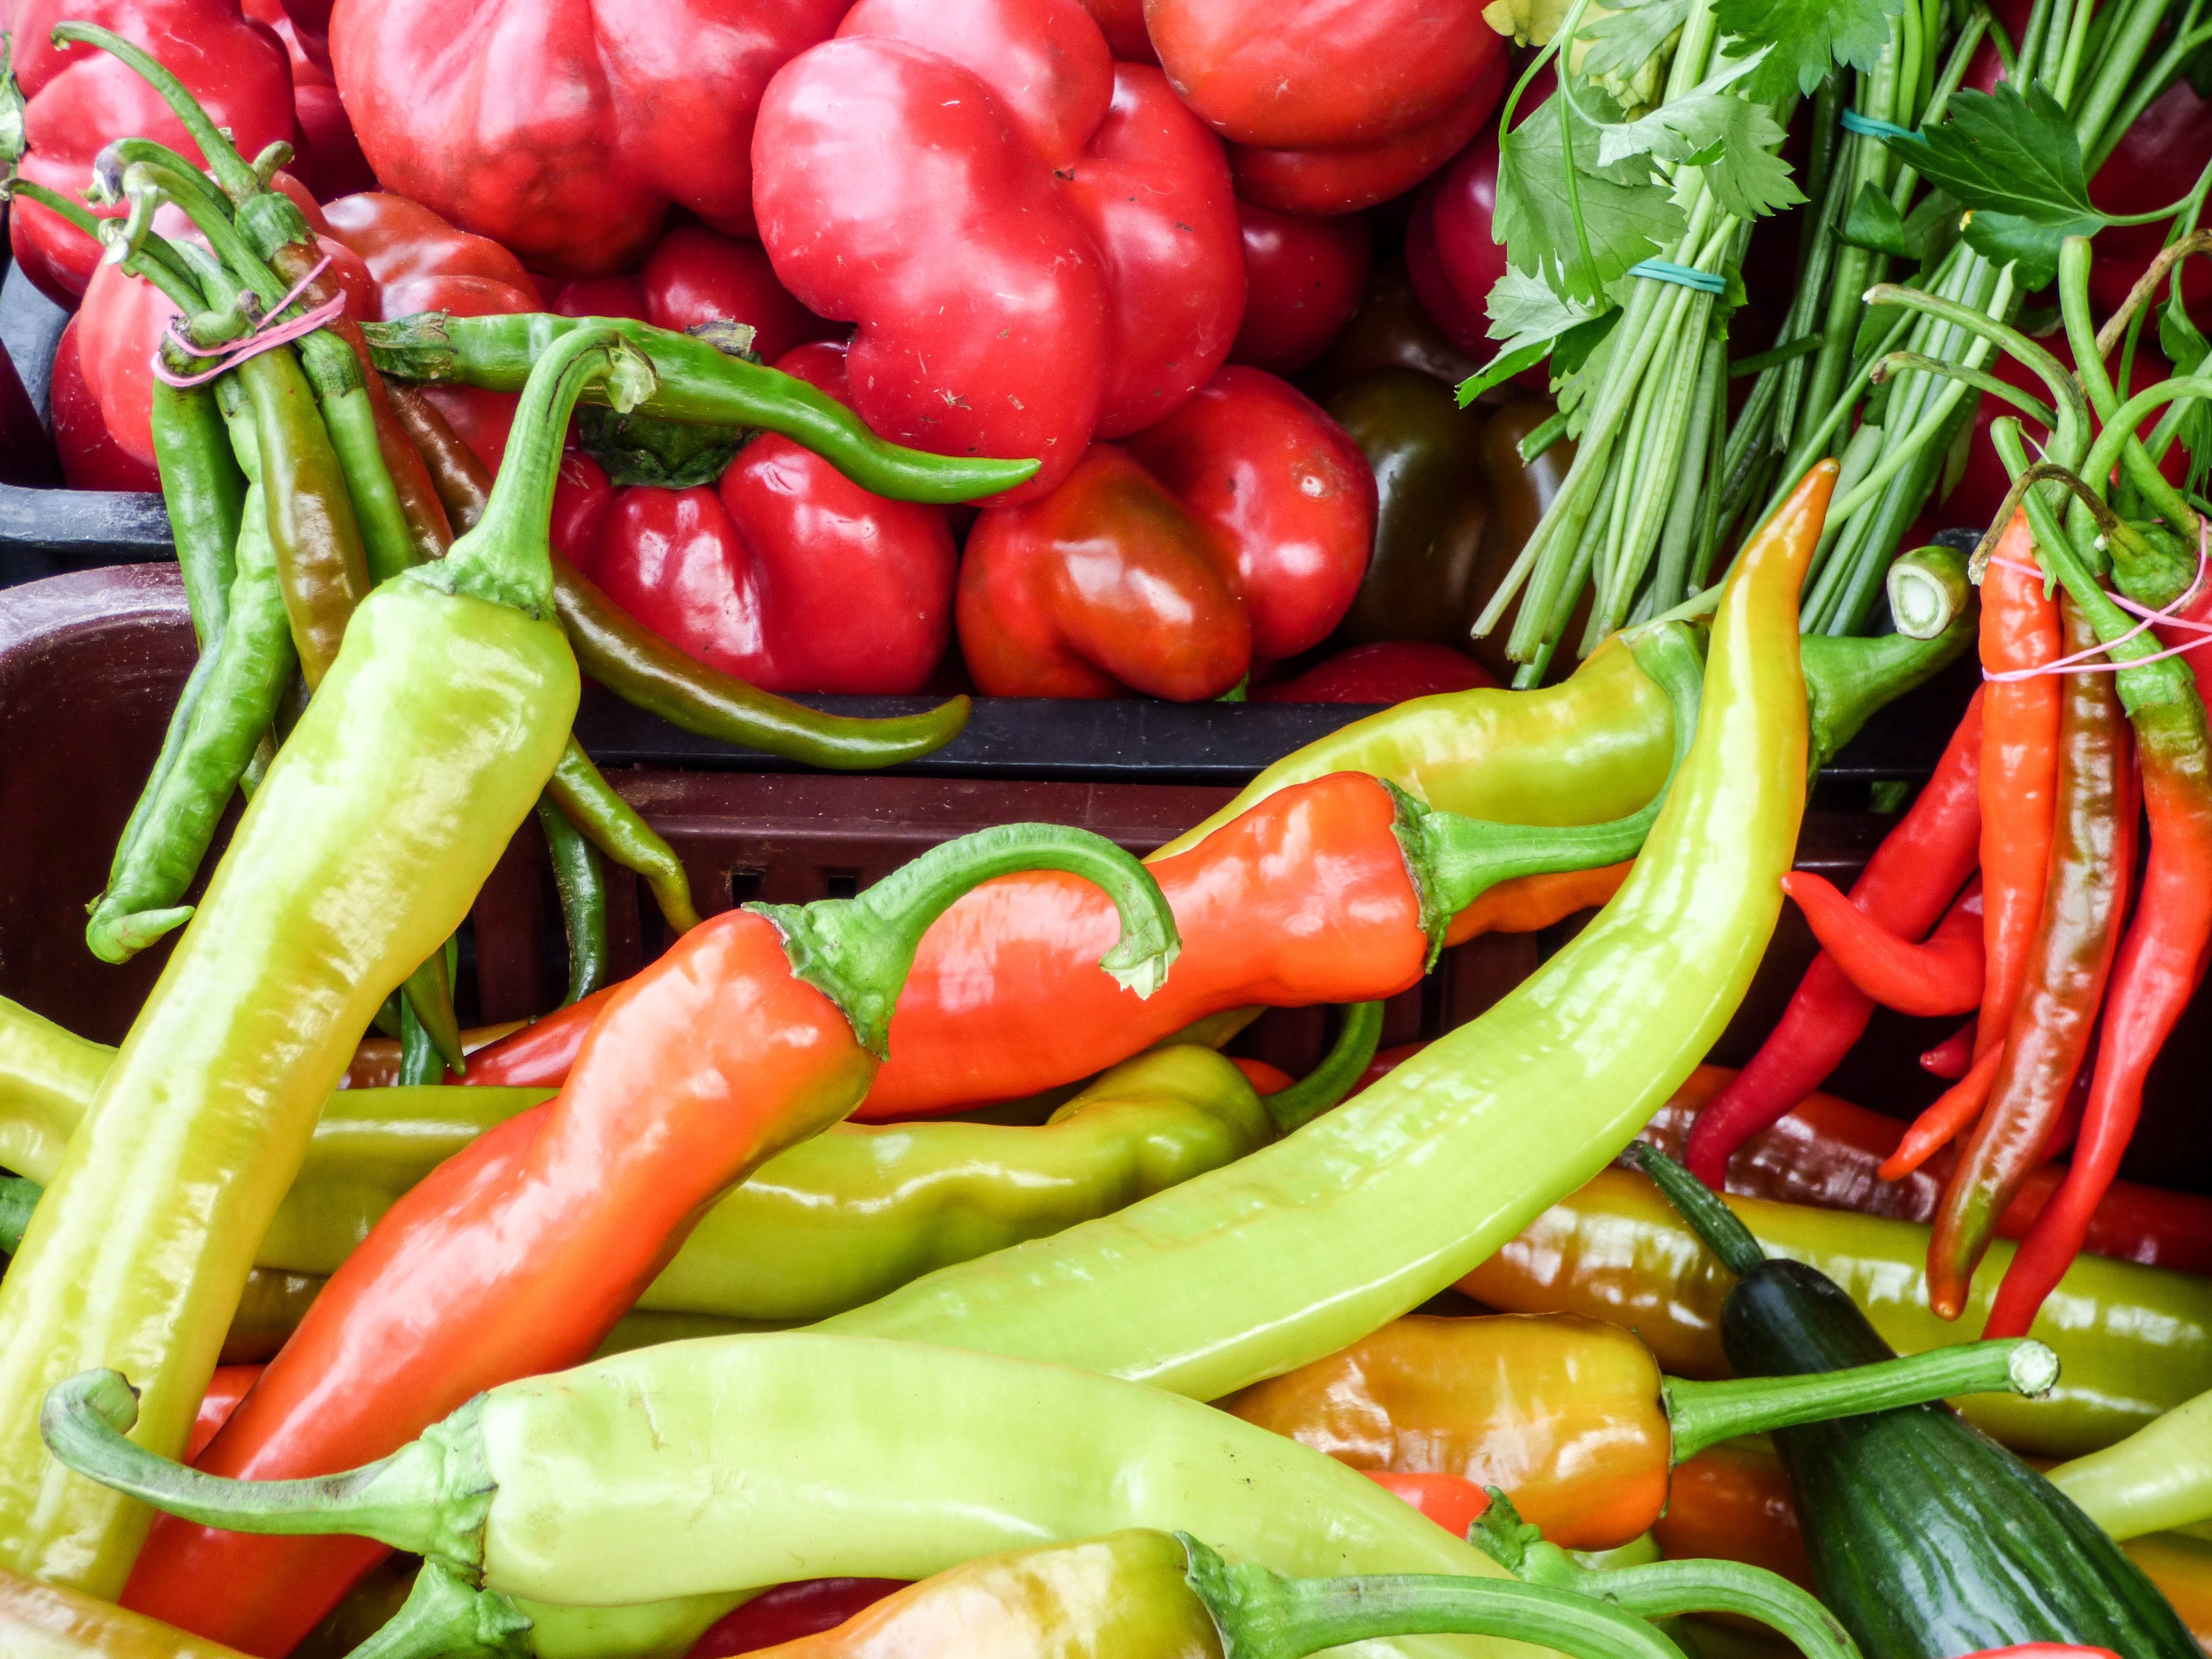
plant, food, green, pepper, spice, red, produce, vegetable, market, flowering plant, chili pepper, land plant, bird's eye chili, peperoncini, bell peppers and chili peppers, pimiento